Any Old Port!

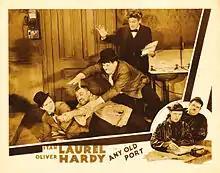

Any Old Port! is an American 1932 pre-Code comedy short film directed by James W. Horne and starring Laurel and Hardy. It was produced by Hal Roach.